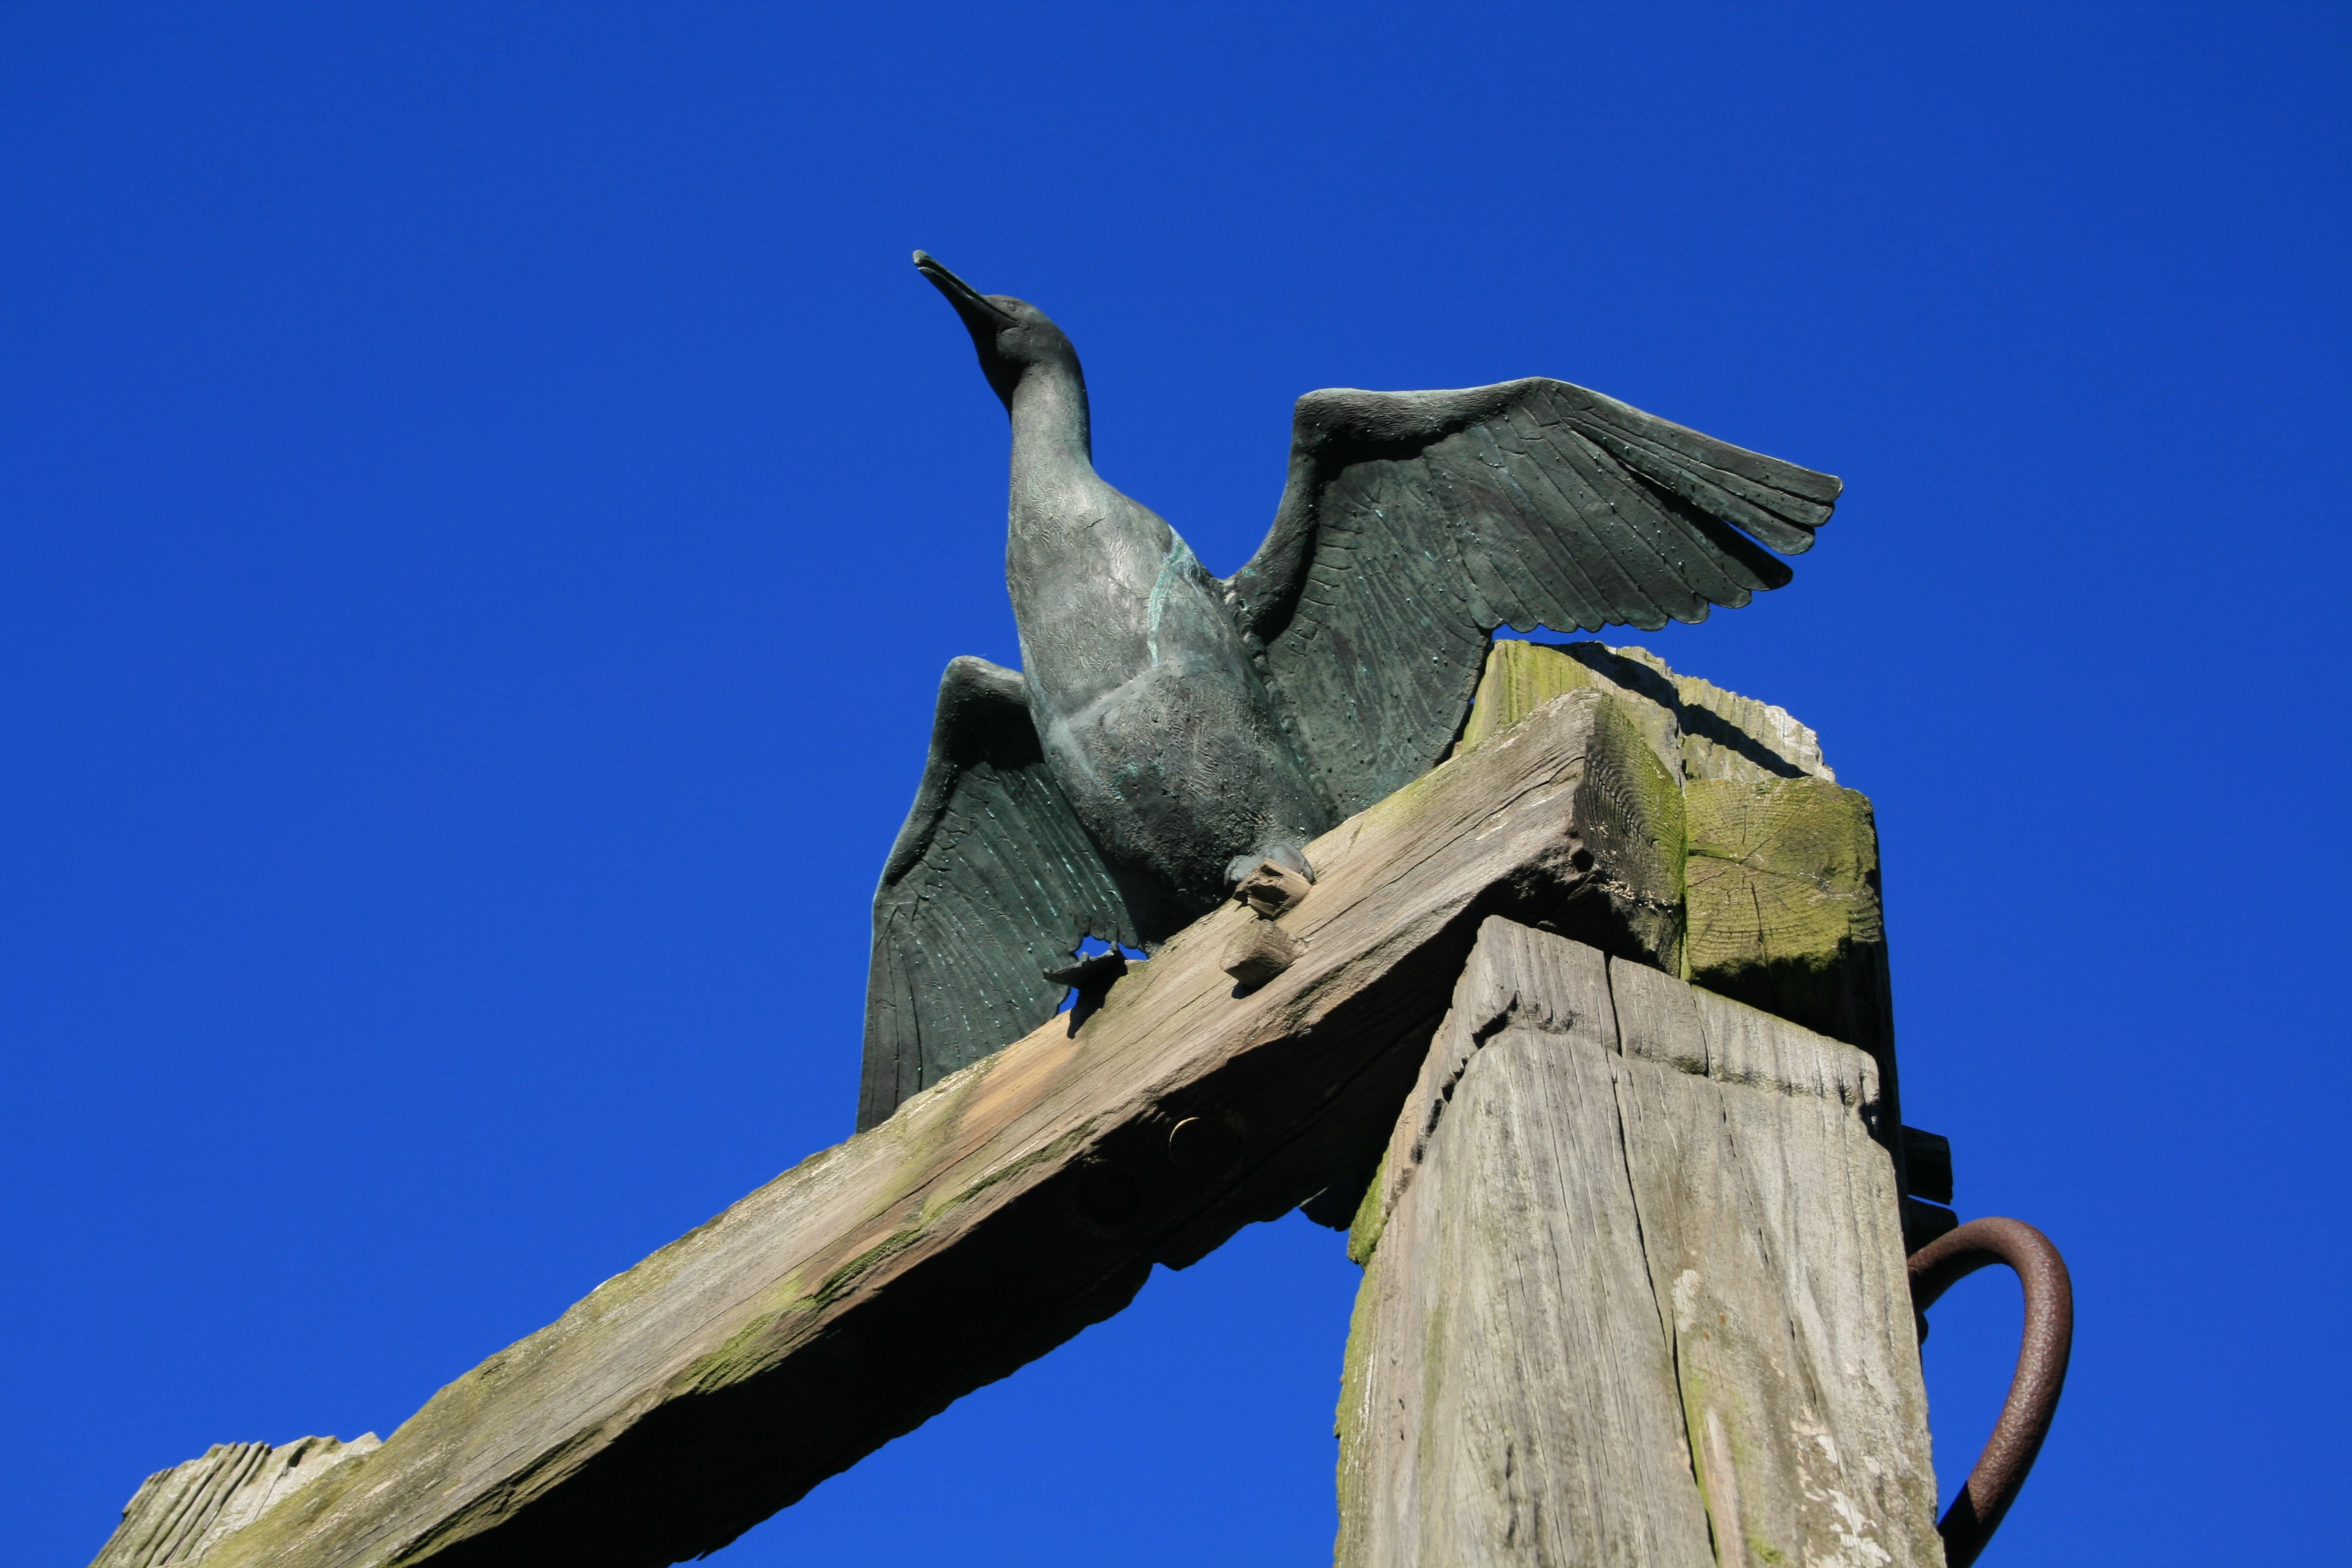
branch, bird, wing, sky, wood, animal, seabird, monument, seaside, statue, scenic, blue, fauna, sculpture, wooden, carved, carving, perching bird